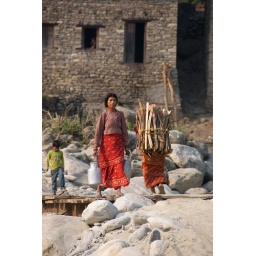
Campsite under the suspension bridge on the river at Melamchi Bazaar.